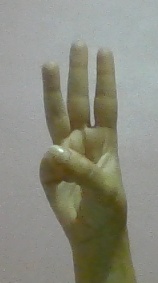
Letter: thaa